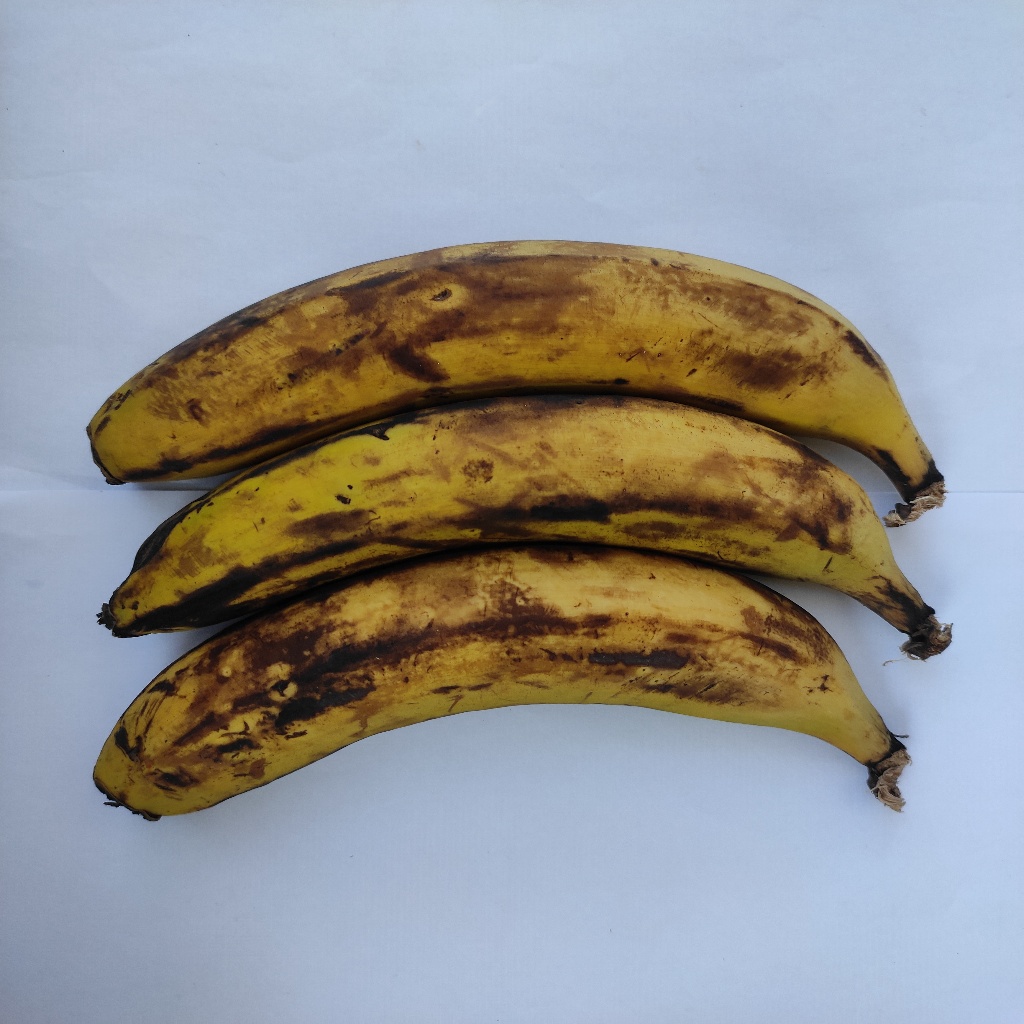
Crop: banana
Quality class: Defect